Thomas Mathews (politician)

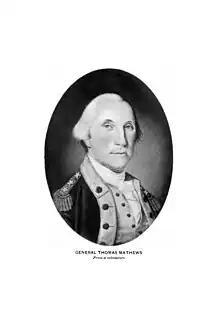
Miniature of Gen. Thomas Mathews

Thomas Mathews was born c. 1742 on Saint Kitts, an island of the West Indies. His father was Samuel Mathews. Mathews emigrated to Virginia in 1764.